Attachment parenting

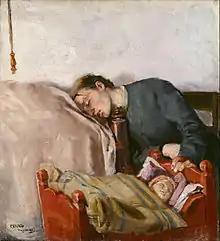
Christian Krohg: "Mother and Child", 1883

William Sears states that any sleeping arrangement that a family practices is acceptable as long as it works; but he advises mother to sleep close to the child. He thinks of co-sleeping as the ideal arrangement and refers to it as the nighttime equivalent of baby wearing: co-sleeping supports, in his opinion, the mother-child-attachment, makes breastfeeding more convenient, and prevents not only separation anxiety, but also SIDS Sears is convinced that mother and child, in spite of frequent nighttime breastfeeding, have the best sleep when they sleep close together. He is also convinced that due to the extra nighttime feedings, a child that sleeps close to the mother thrives better than a child "crying, alone, behind bars". Moreover, Katie Allison Granju argued that co-sleeping is beneficial for children, too, because it gives children a vivid notion of the concept of bedtime.